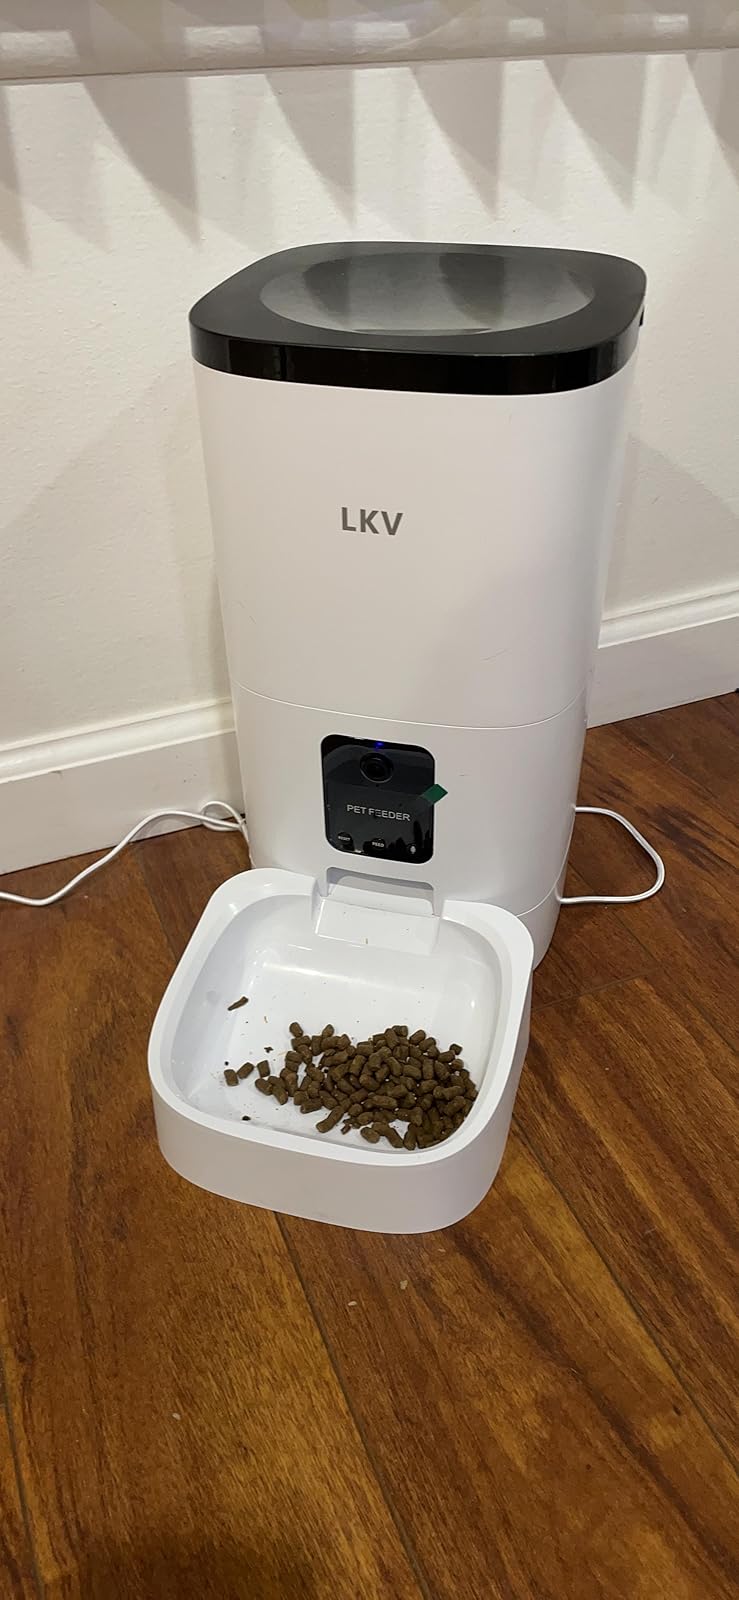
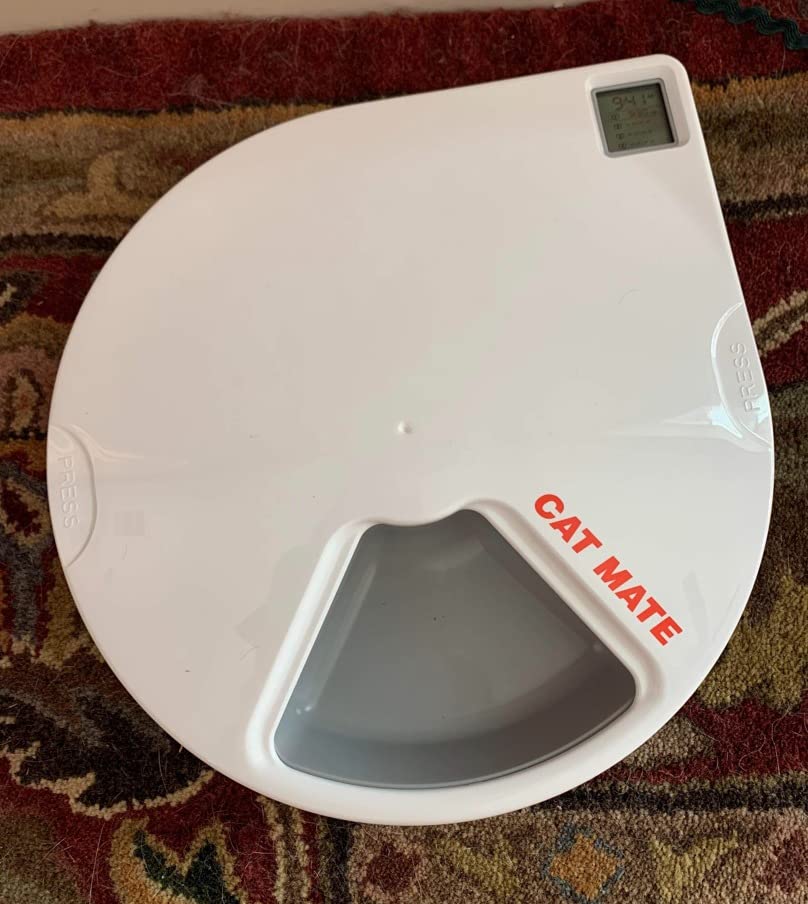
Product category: items_feeder
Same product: no